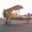
Label: airplane